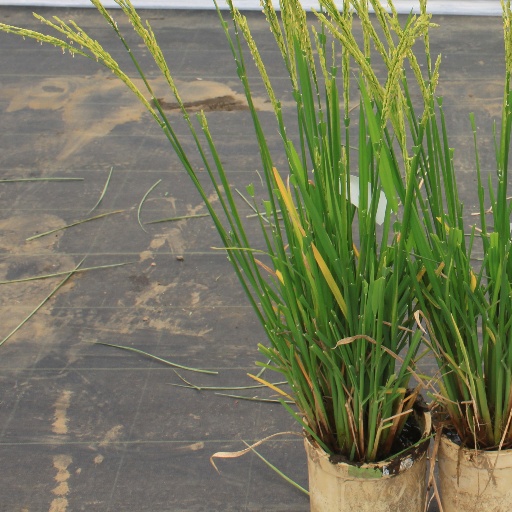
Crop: rice